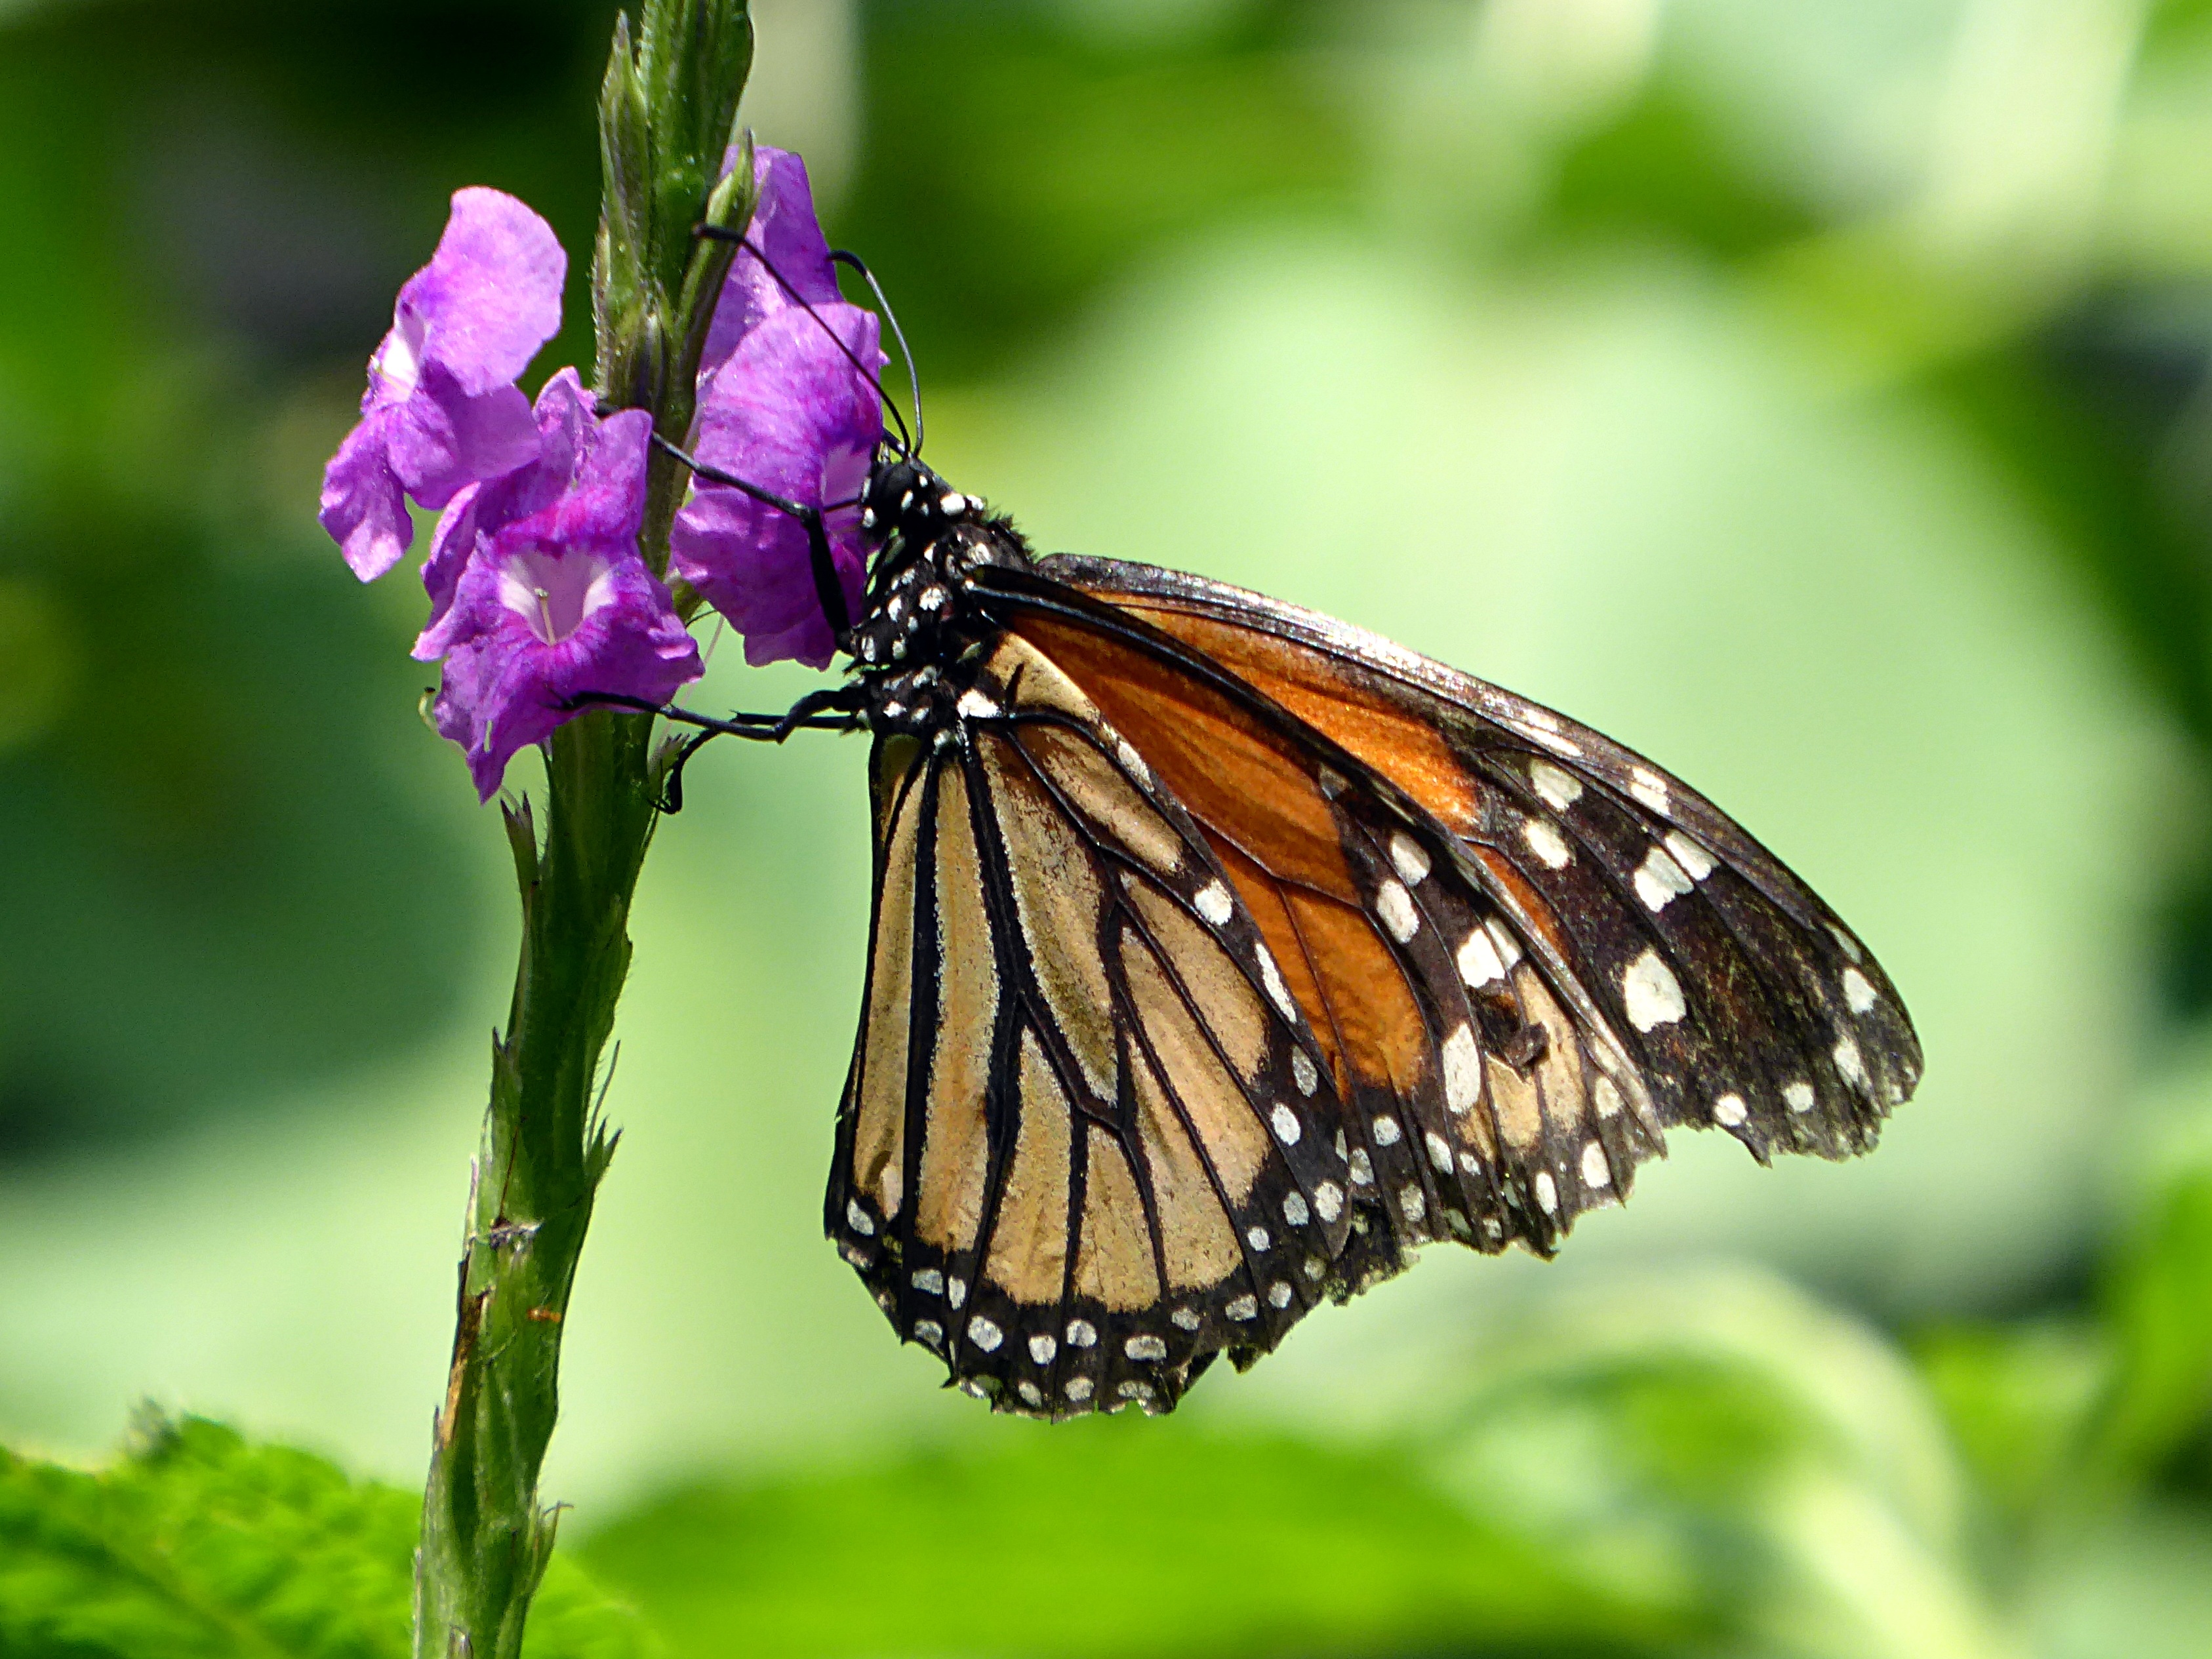
nature, photography, flower, wildlife, insect, macro, botany, moth, butterfly, flora, fauna, invertebrate, close up, monarch butterfly, nectar, macro photography, arthropod, costa rica, pollinator, moths and butterflies, lycaenid, brush footed butterfly, colias